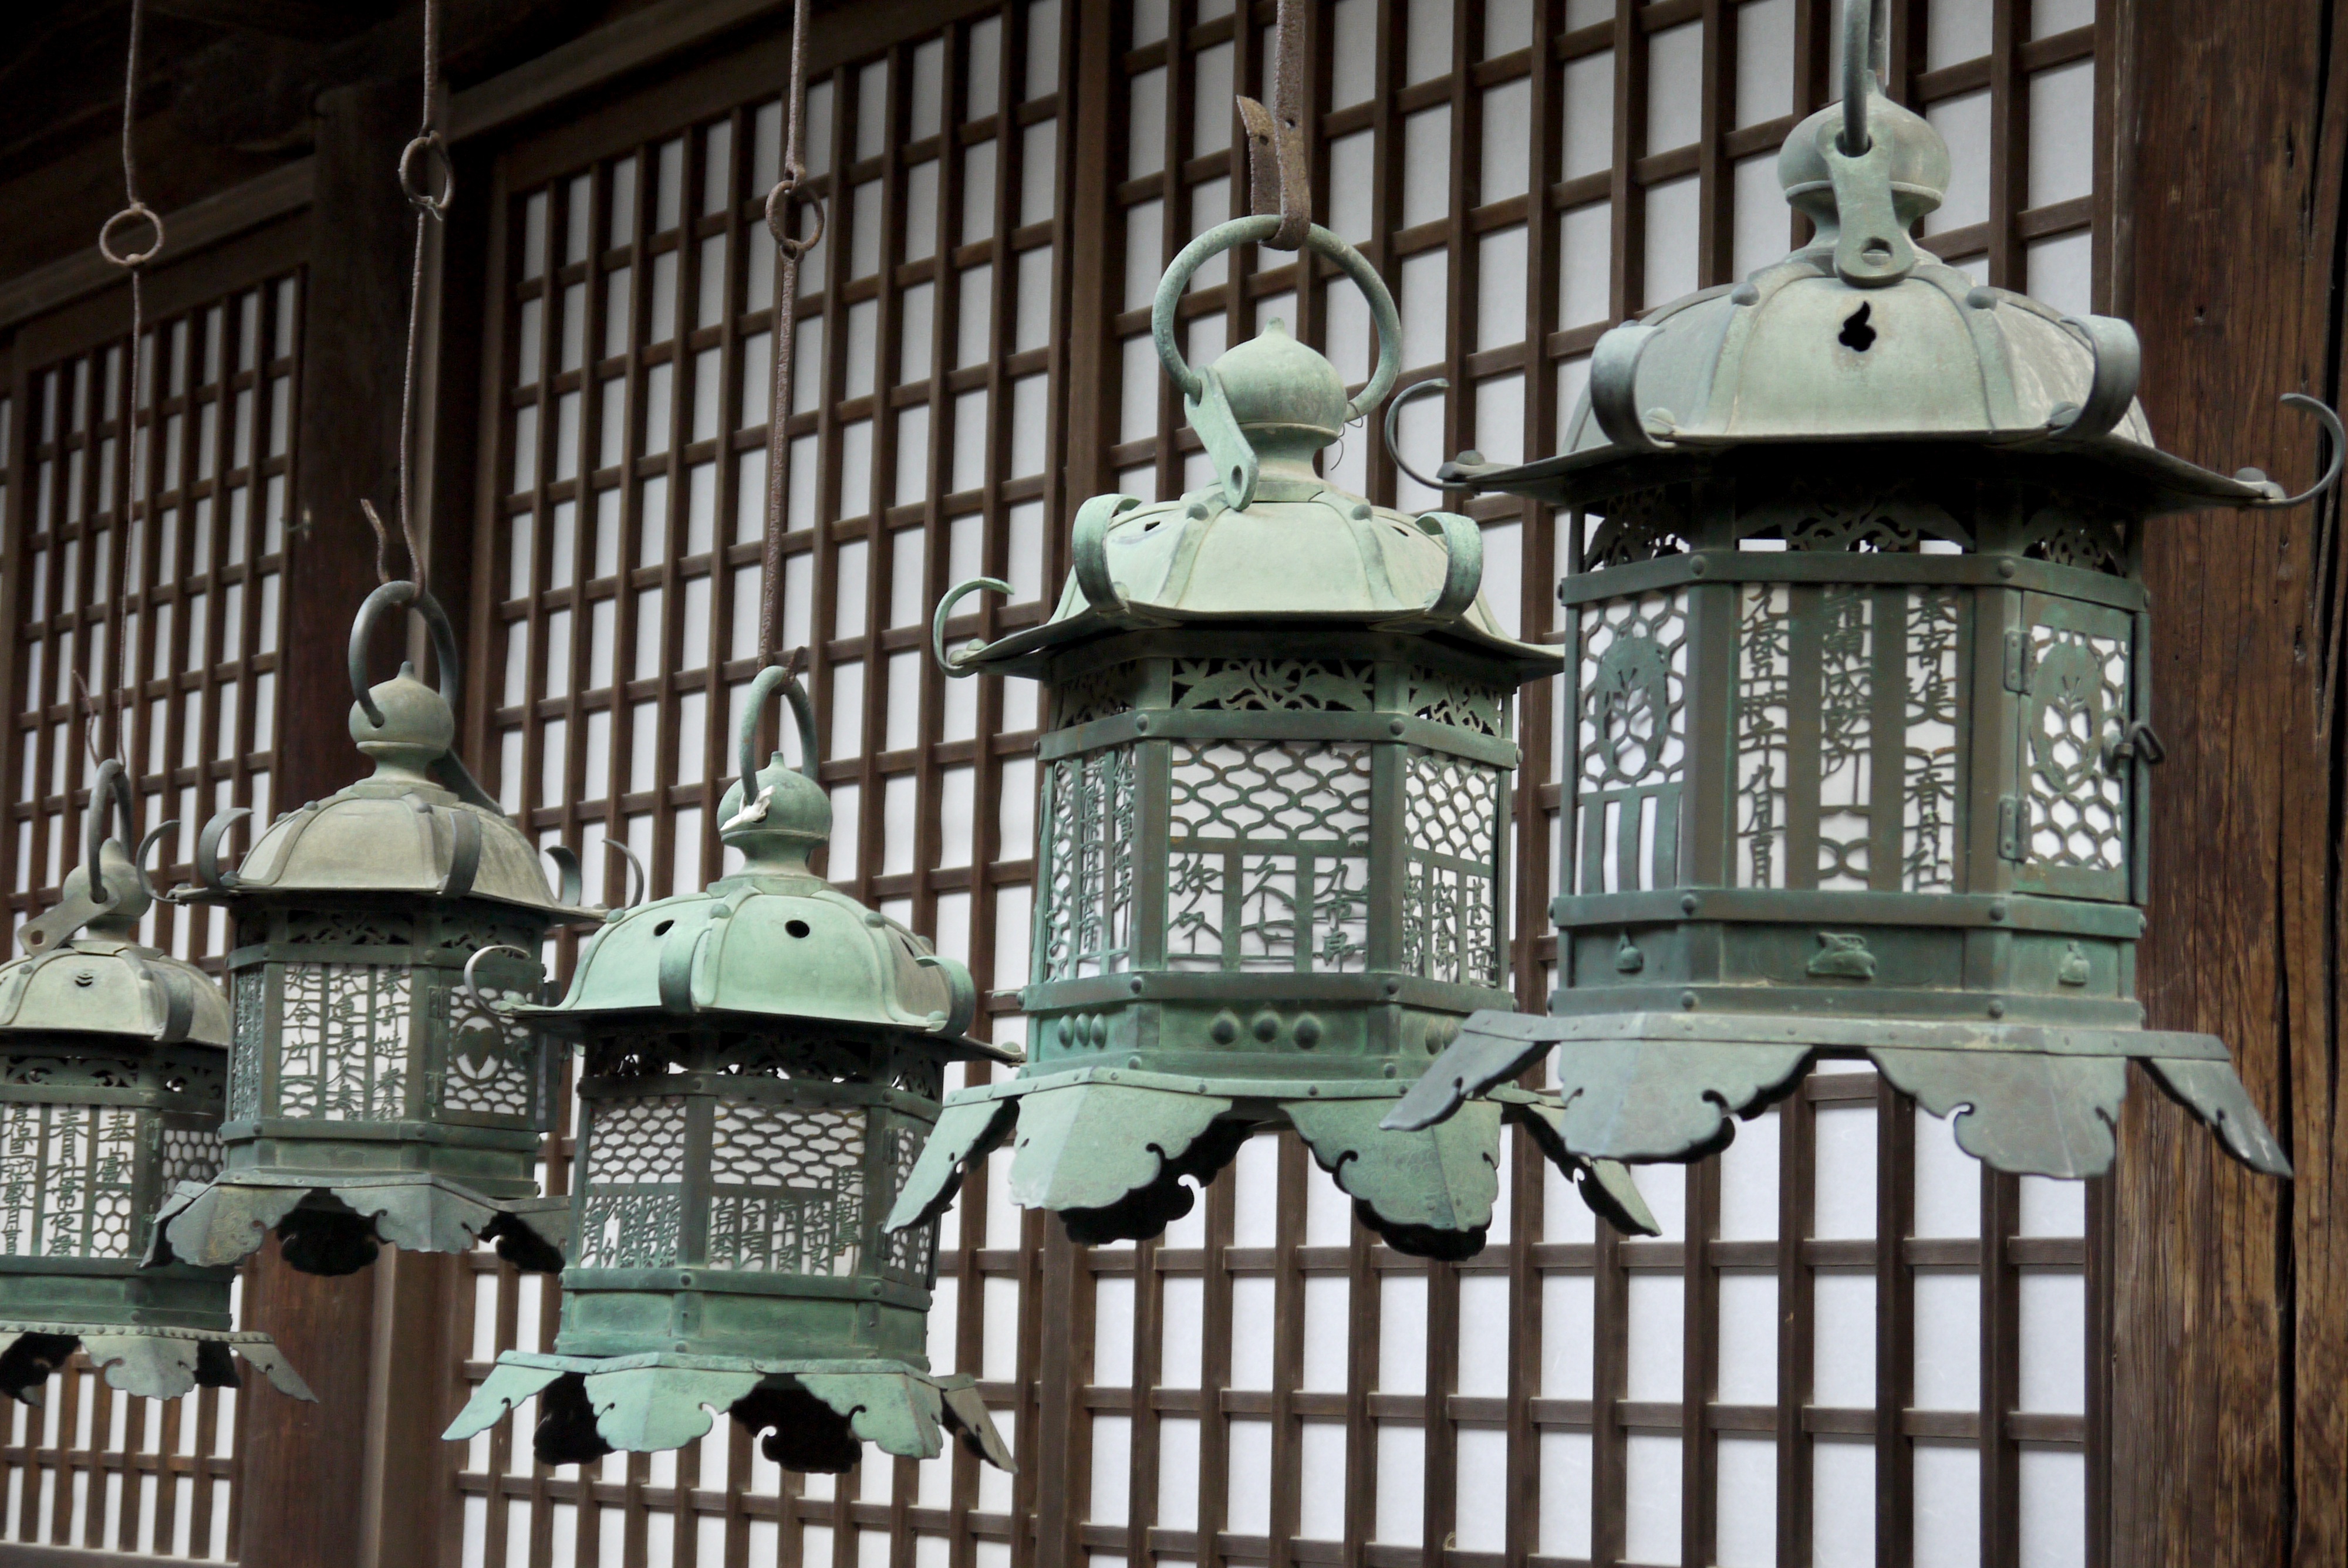
wood, window, travel, green, religion, asia, lamp, japan, lighting, zen, relaxation, temple, japanese, shinto, tradition, spirituality